HaMerotz LaMillion 2

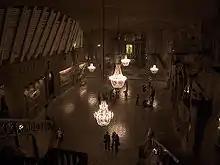
At the Wieliczka Salt Mine near Kraków, racers performed the leg's Roadblock.

This leg's Detour was a choice between ("Hachmey HaChełm" – Men of Chełm) or קניידלעך ("Qenyeydel'ek" – Matzo Balls). In Men of Chełm, teams had to load a series of six buckets onto a pole that they had to carry on their shoulders. After filling two buckets and placing them on the pole, teams had to walk backwards across the Jewish Square through a series of garbage bins, stopping twice to fill up a pair of buckets. The buckets had holes in them and would leak water as they ran. At the end of the course, teams would pour their water into a large bucket. Once it reached a certain point, teams would dump the large bucket into a well and receive their next clue. In Matzo Balls, teams had to listen to an accordionist and recognize the two songs he was playing (Hava Nagila and Siman Tov u'Mazel Tov) to receive their next clue. However, he would begin by only playing a single note. To "purchase" another note, both team members had to eat two matzo balls.